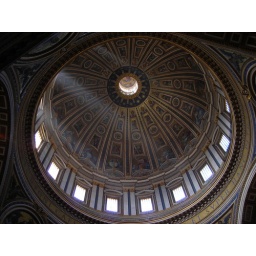
Beams of sunlight shining through windows in the roof of St Peter's Basilica